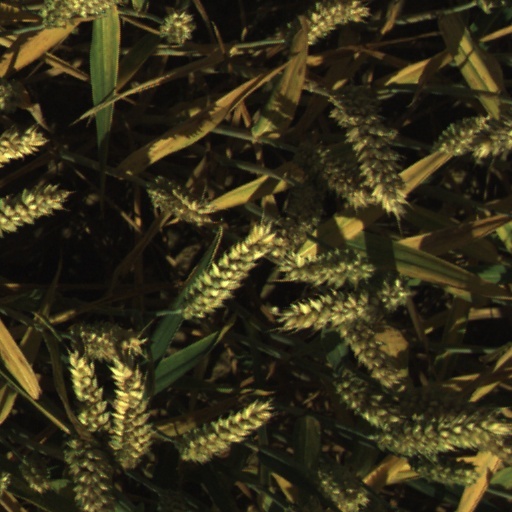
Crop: wheat